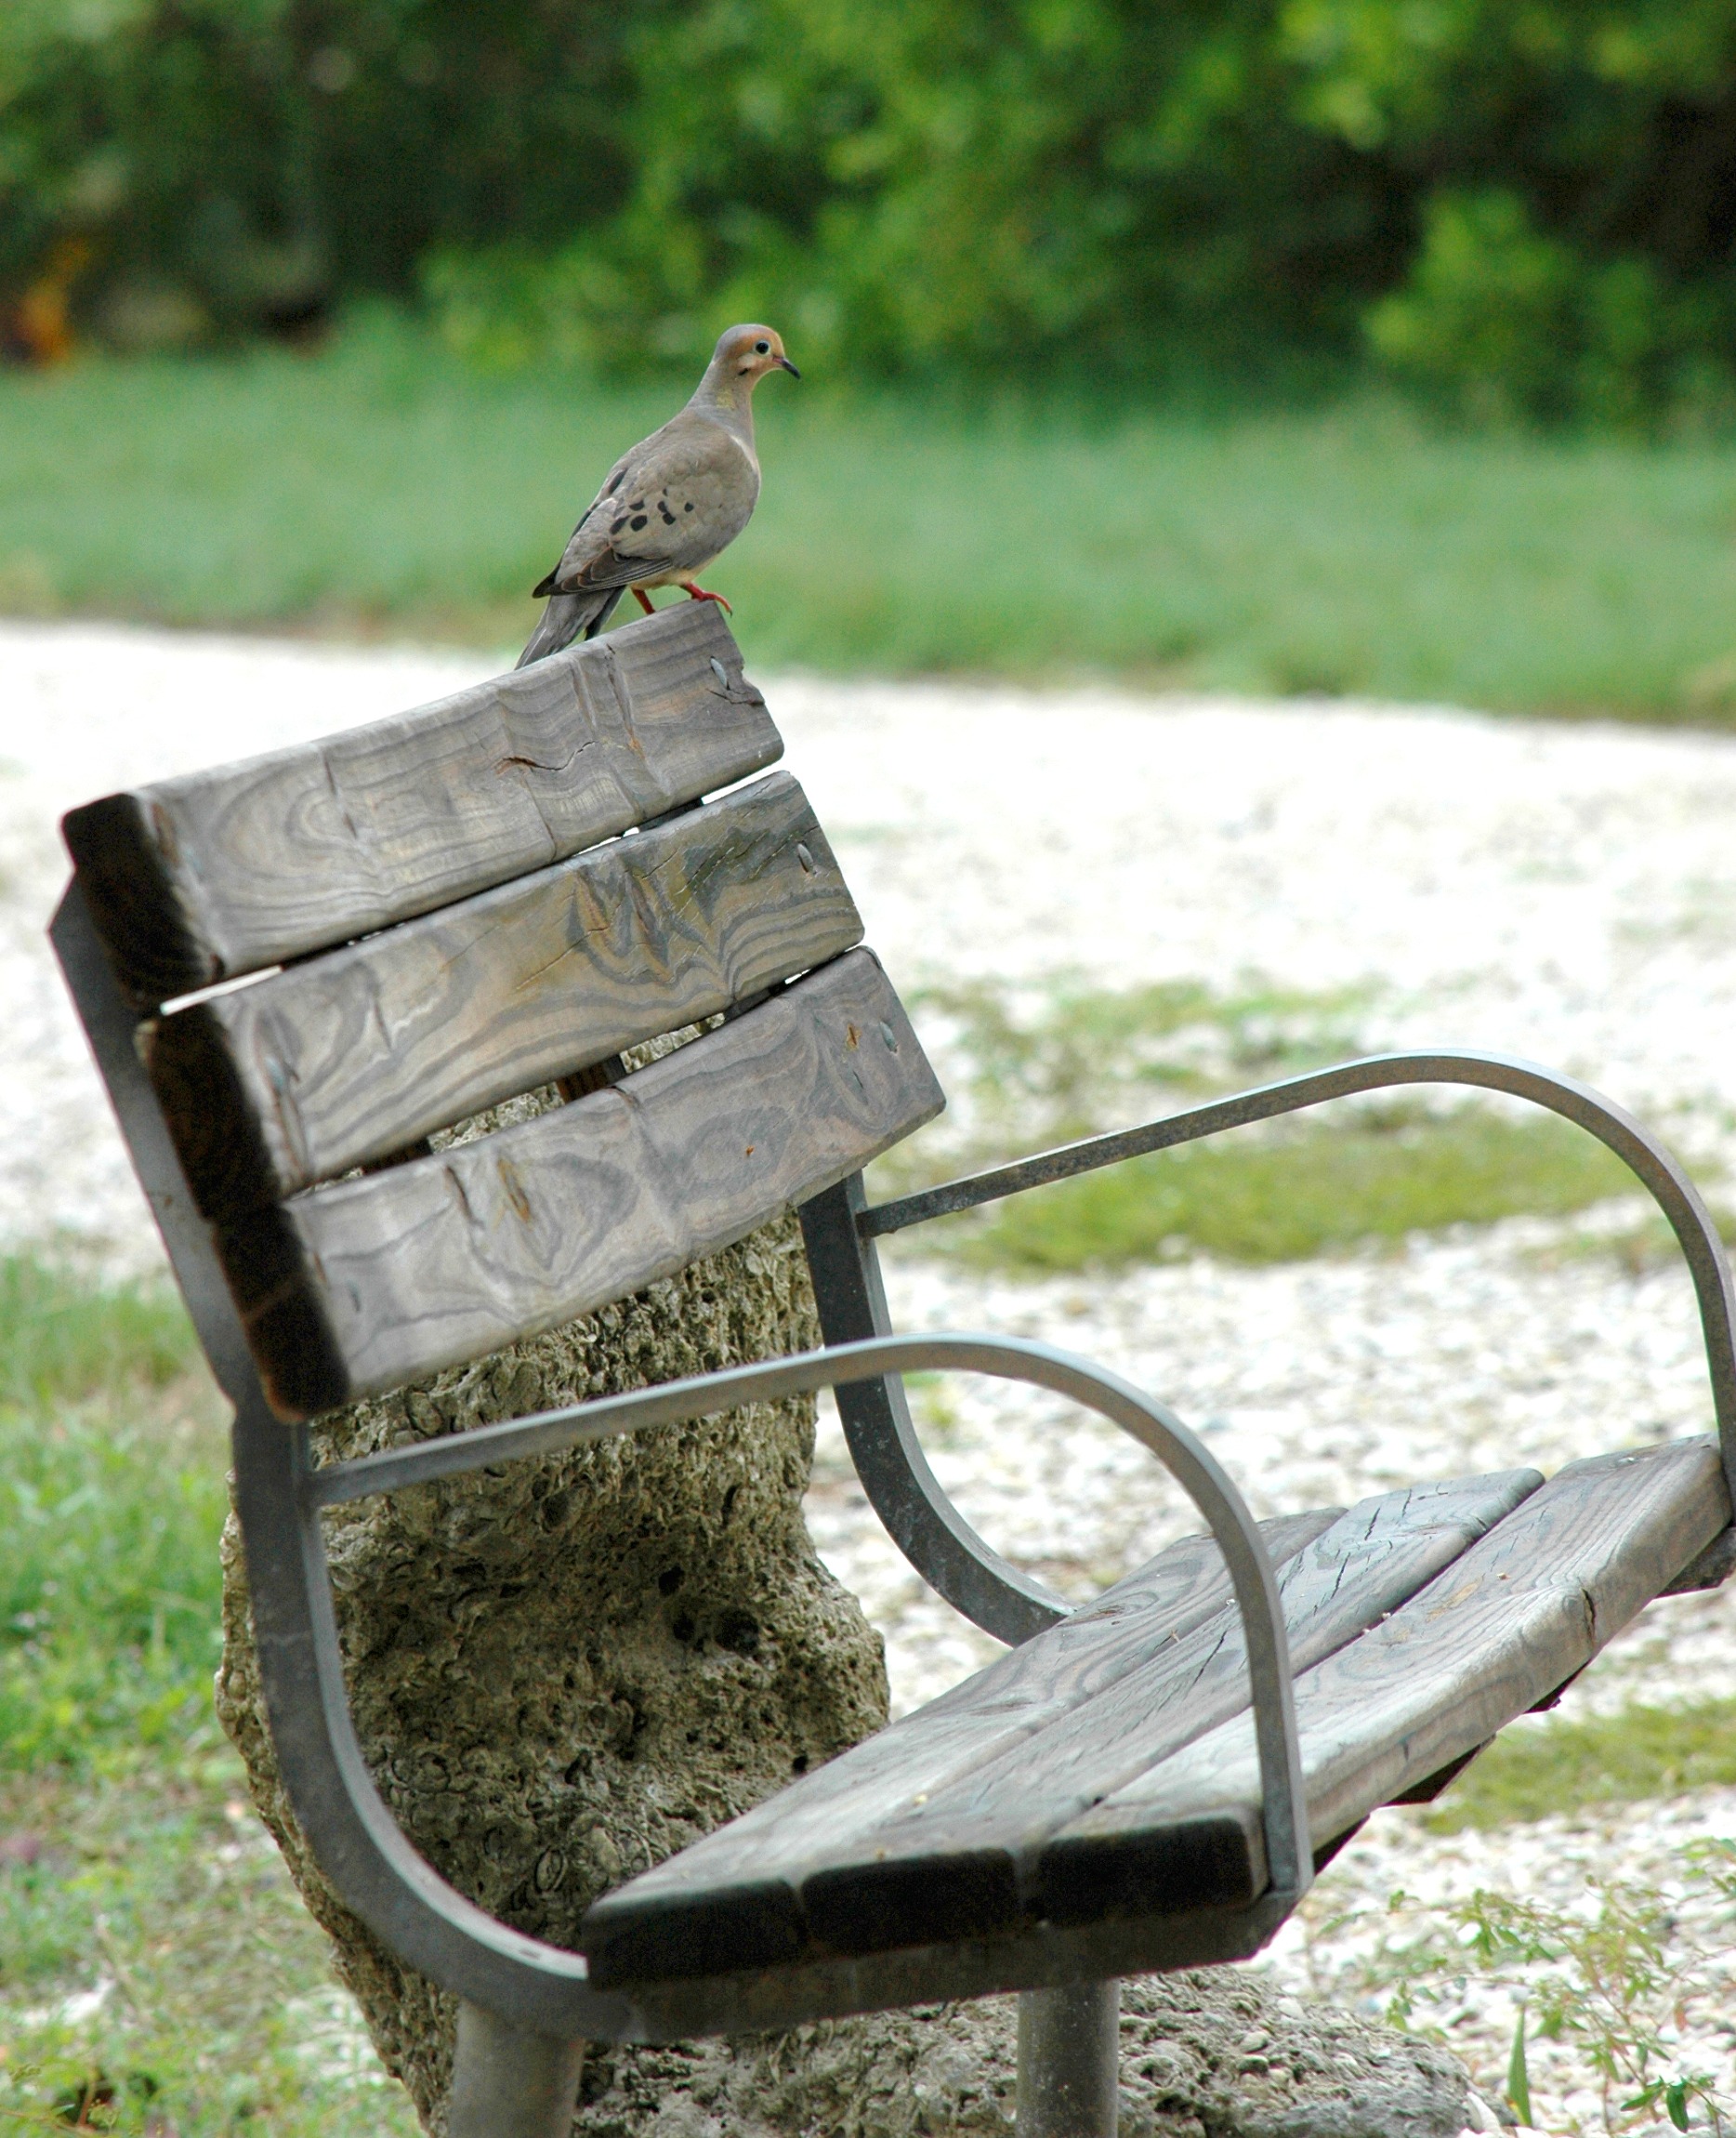
bird, bench, cart, seat, tranquility, vehicle, park, gray, sculpture, dove, iron, man made object